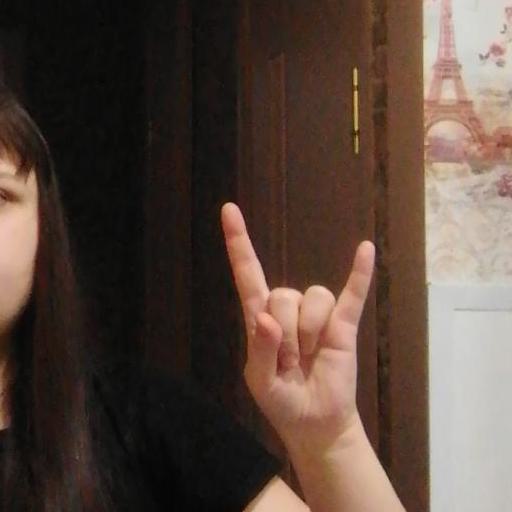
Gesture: rock